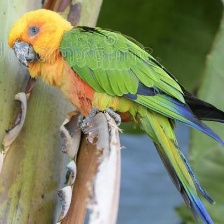
Species: JANDAYA PARAKEET
Scientific name: ARATINGA JANDAYA